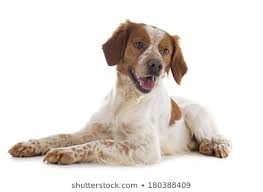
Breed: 232-n000076-Brittany_spaniel